Haredim and Zionism

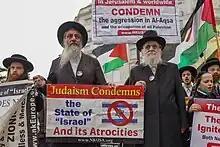
Members of Neturei Karta holding Palestinian flags and placards saying that "Judaism condemns the state of Israel and its atrocities" in London, 2022

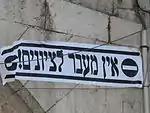
Flyer in the small neighbourhood of Meah Shearim which declares: "No entry to Zionists!"

There are a number of Haredi groups which not only oppose Zionism, but also do not recognize the State of Israel. Among them are the Hasidic sects of Shomer Emunim (and its offshoots, Toldos Aharon, and Toldos Avrohom Yitzchok), Mishkenos HoRoim, and Dushinsky. In July 1947, Rabbi Yosef Tzvi Dushinsky, Chief Rabbi of the Jerusalem-based Edah HaChareidis, declared to the United Nations his "definite opposition to a Jewish state in any part of Palestine". The largest anti-Zionist Hasidic group is Satmar, which has around 100,000 adherents worldwide (as of 2006). The group's position was crystallized by their leader, Rabbi Joel Teitelbaum, who authored comprehensive and polemic tracts detailing his opposition to Zionism. He encouraged his followers who live in Israel to form self-sufficient communities, rejecting social state benefits, and not to vote in Israeli elections. He instructed his people not to visit the Western Wall and other holy sites which had been captured by Israel in the 1967 war.